Jetta (wrestler)

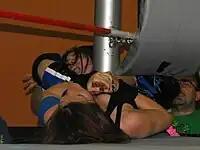
Jetta trapped in the Garden of Eden around the ringpost at ChickFight XI

Despite, or perhaps because of this loss, she is fast becoming the premiere heel of the promotion. At the next event, "ChickFight IX.5", she berated the Skegness crowd before viciously defeating Skye in two straight falls. Before the night was over she cost Eden Black her contest with Wesna due to interference, leading to a hastily scheduled match between the pair which quickly degenerated into a ringside brawl before Jetta screwed Black, pinning her using the ropes. To top off an already mischievous evening, Jetta then reported Cheerleader Melissa, who was on already on a warning, to the CF management leading to her suspension. She continued to interfere in others' business at 4 May 2008 CF taping; she came to the ring after Melissa and Wesna's fight, defending the losing Wesna claiming company bias due to Melissa's new television fame (Wesna returned the favour by interrupting Jetta vs Melissa, saving Jetta from the Kudo Driver) and later, as Black was announcing her retirement due to a severe shoulder injury, Jetta interrupted and cut a promo demanding The Jezebel recognise Jetta as the real reason she was retiring, this resulted in the two being booked for the main event on 3 August ChickFight card. The event, hampered by injuries, saw Jetta attempt to send a message to Black by squashing Faith Lehain in twenty-eight seconds early in the show but, despite spending most of the match working on The Jezebel's injured and taped up shoulder, Jetta would tap out to the Garden of Eden after a twenty-minute match.